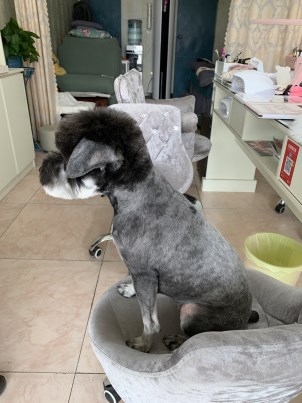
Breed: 2342-n000102-miniature_schnauzer